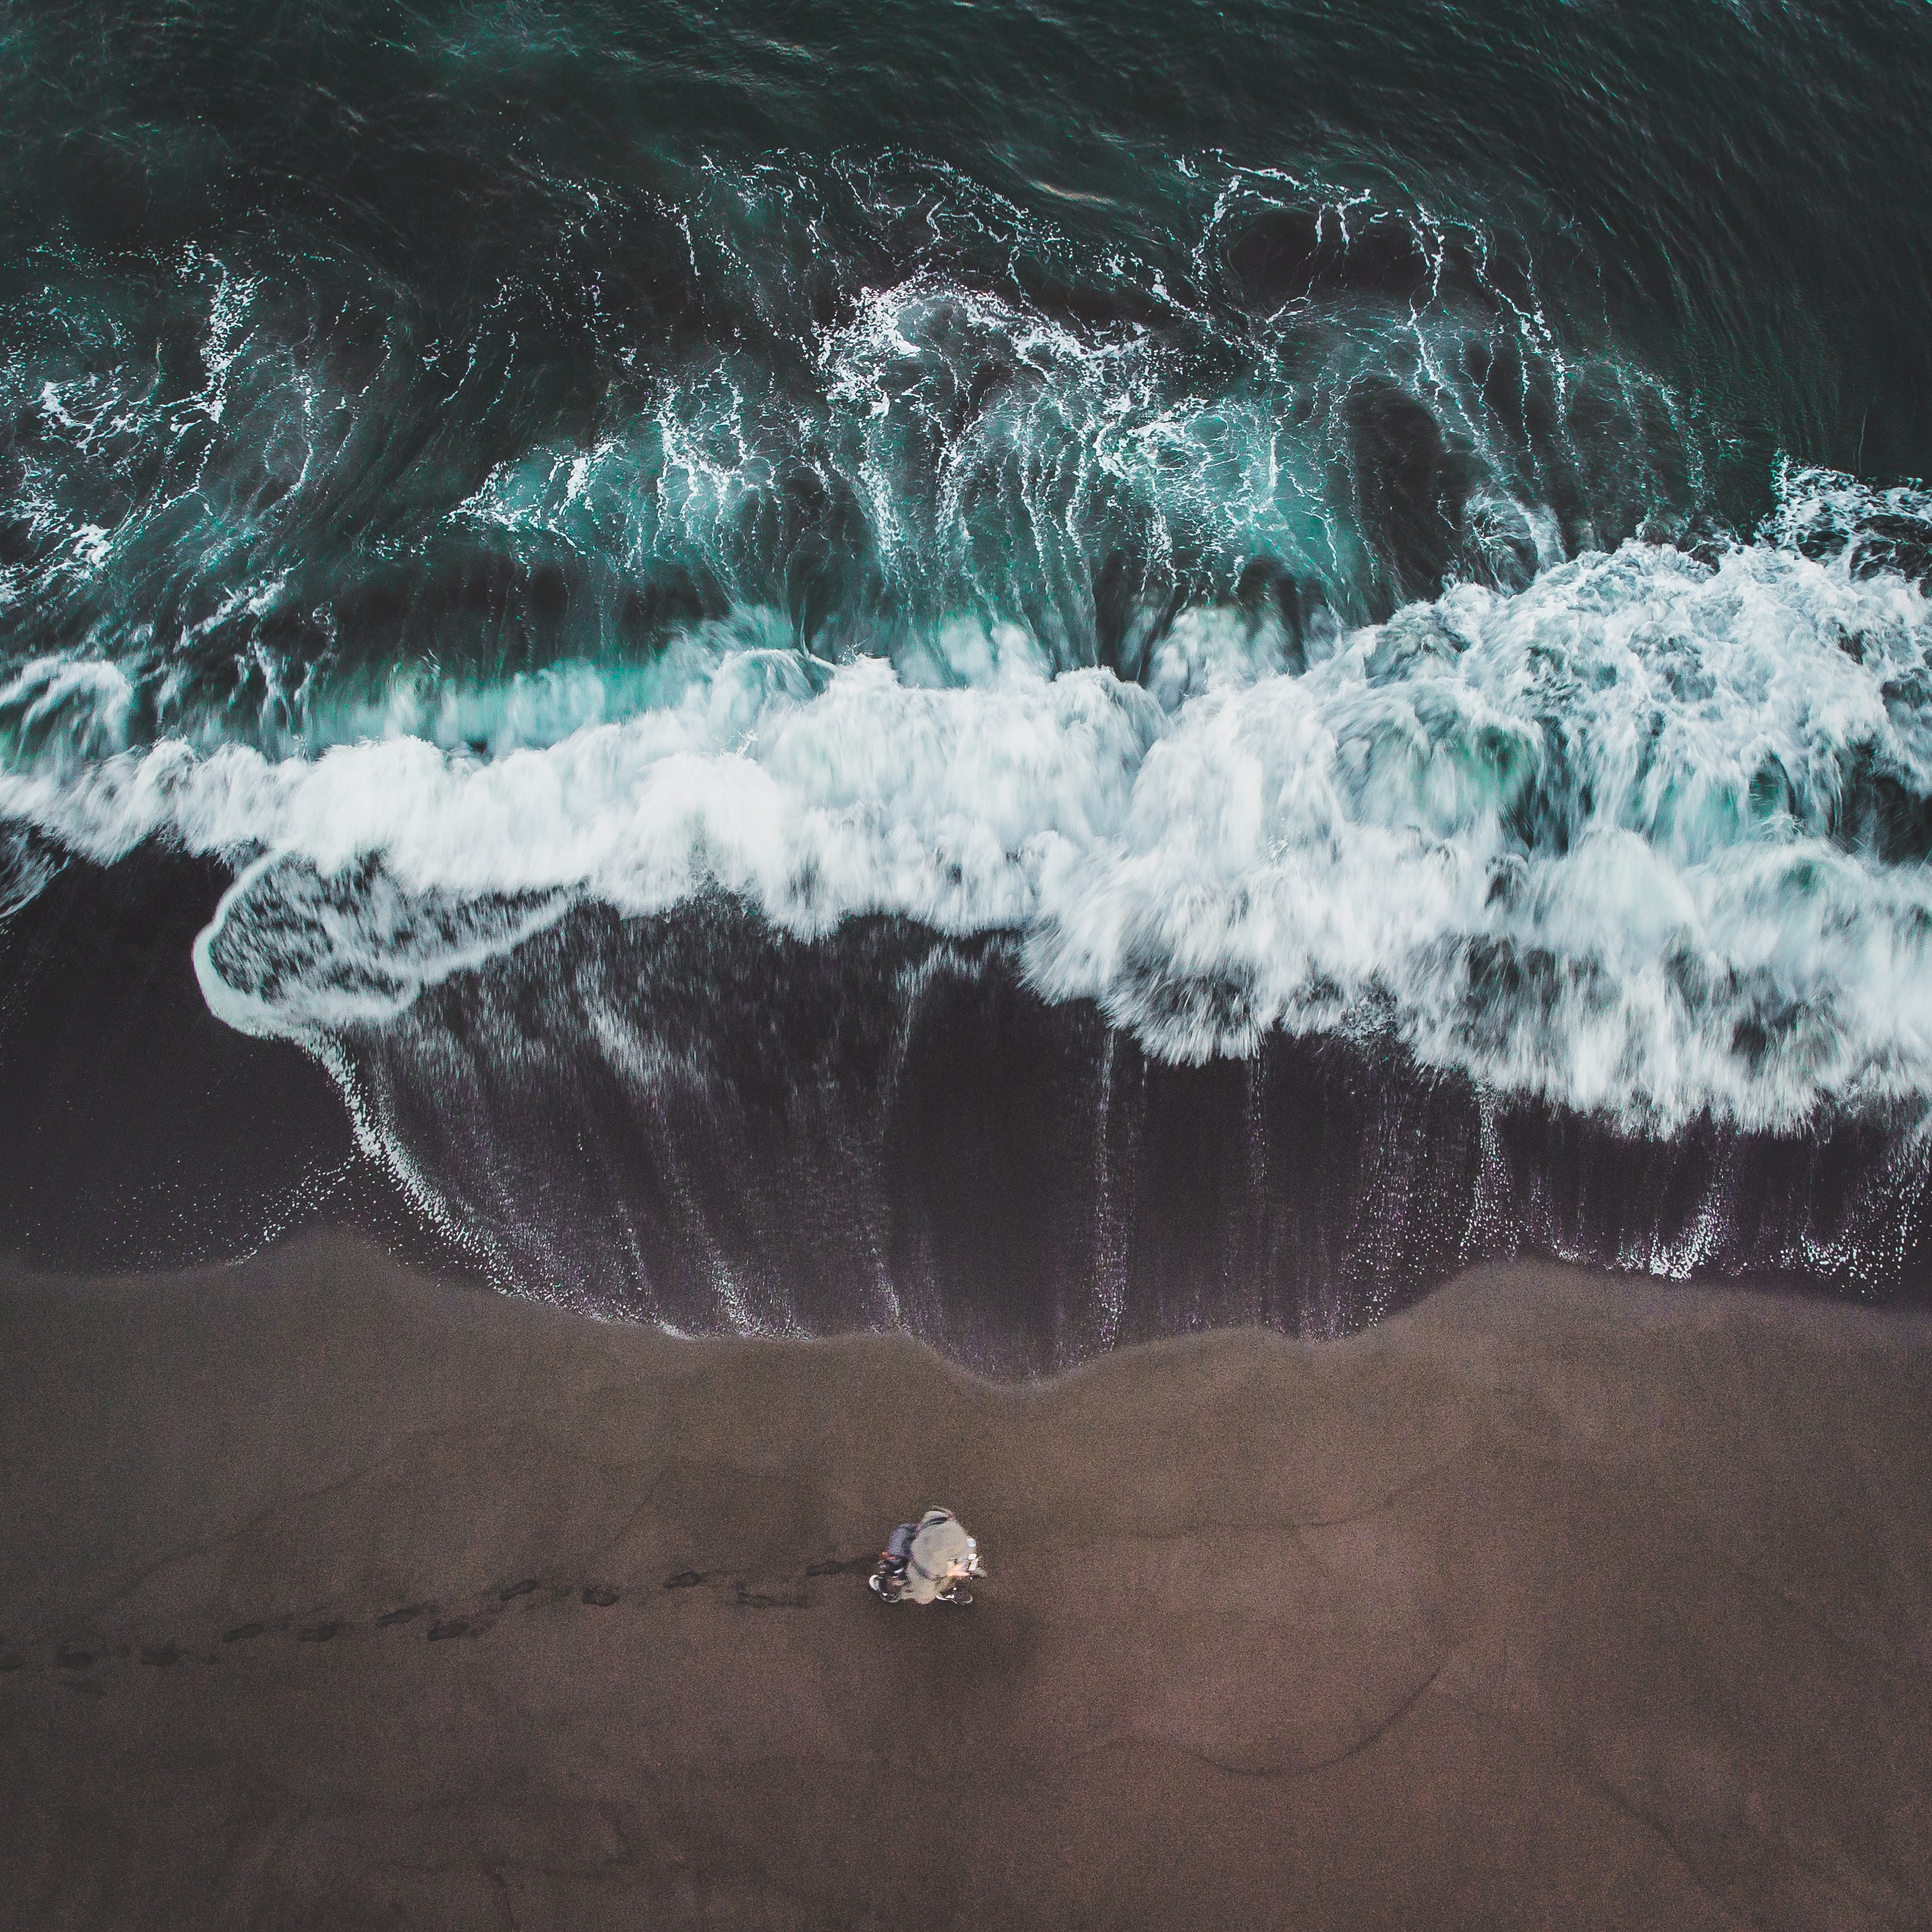
natural, water, water resources, cloud, liquid, azure, fluid, beach, sky, coastal and oceanic landforms, wind wave, horizon, shore, wind, landscape, cumulus, electric blue, coast, headland, wave, sand, rock, darkness, ocean, natural landscape, meteorological phenomenon, tree, tropics, reflection, tide, art, sound, evening, winter, night, bay, sea, inlet, shadow, cape, shoal